Lisa M. Schenck

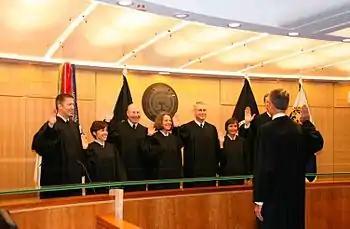
Swearing in judges on the Court of Military Commission Review. John Rolph swears in Paul Holden, Dawn Scholz, Steven Walburn, Amy Bechtold, Steve Thompson, Lisa Schenck, and Eric Geiser.

After retiring as a colonel with over two and a half decades of service in the United States Army Judge Advocate General's Corps, Schenck held the position of senior advisor to the Defense Task Force on Sexual Assault in the military services. During her more than 25-year career as a judge advocate, Schenck served an associate appellate judge and, later, senior appellate judge, on panel 3 of the U.S. Army Court of Criminal Appeals in Arlington, Virginia (2002–2008). From 2007 to 2008, Schenck was also an appellate judge on the United States Court of Military Commission Review. During her time on the bench, Schenck reviewed hundreds of cases for appellate error, and authored over 80 judicial opinions. Prior to her time as a sitting judge on these intermediate-level appellate courts, Schenck held numerous attorney positions.